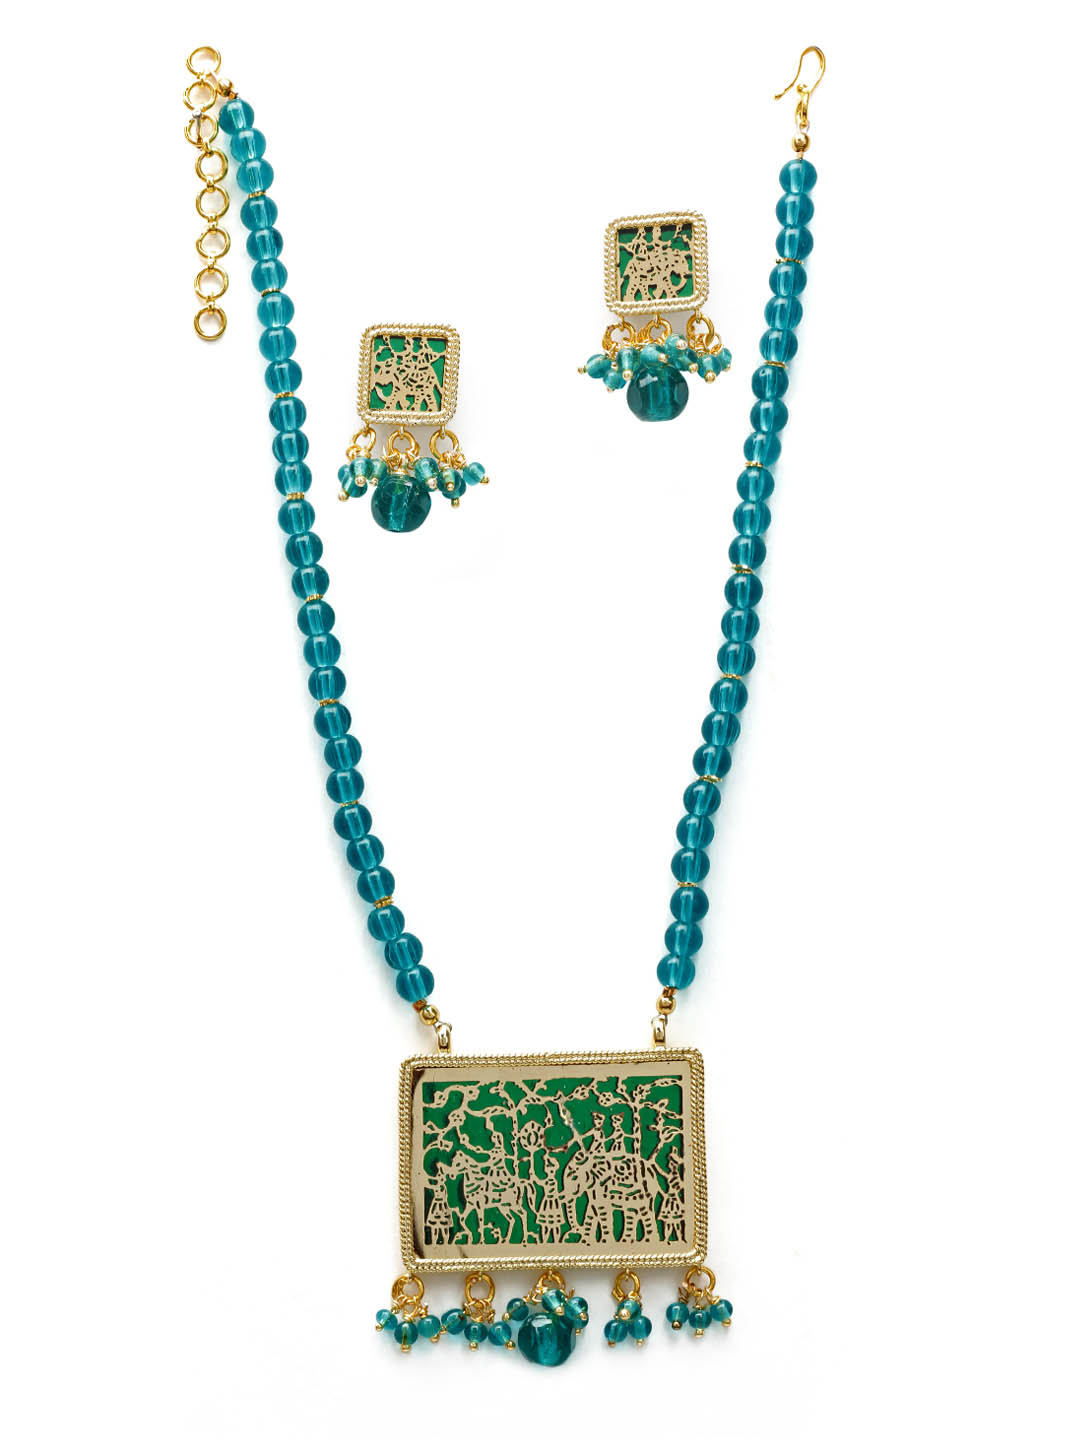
Royal Diadem Green Jewellery Set
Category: Accessories / Jewellery / Jewellery Set
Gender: Women
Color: Green
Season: Summer 2012
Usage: Ethnic